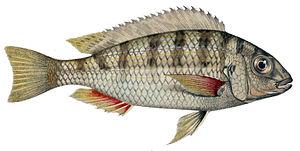
Limnotilapia est un genre de poissons de la famille des Cichlidae.
Limnotilapia dardennii est une espèce de poissons de la famille des Cichlidés endémique du lac Tanganyika. C'est la seule espèce du genre Limnotilapia.